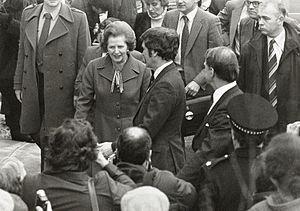
Margaret Thatcher [ˈmɑːɡrɪt ˈθatʃə], baronne Thatcher, est une femme d'État britannique.